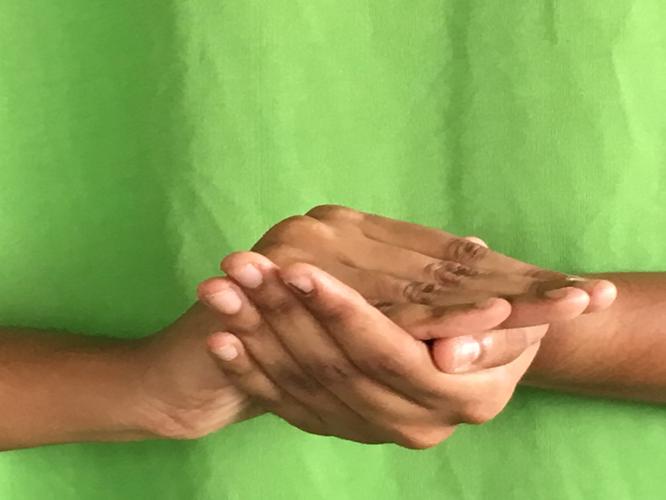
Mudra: Samputa
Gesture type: double_hand